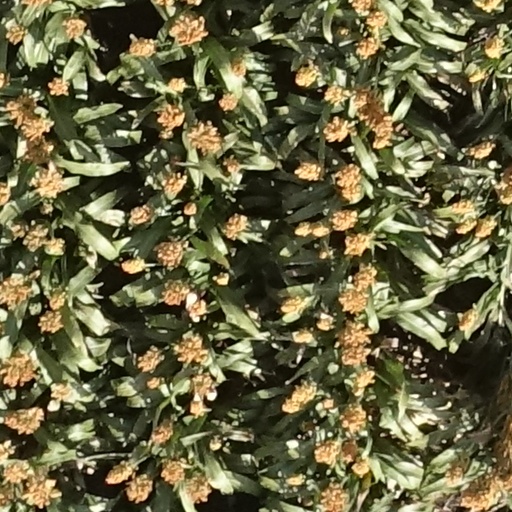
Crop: sorghum